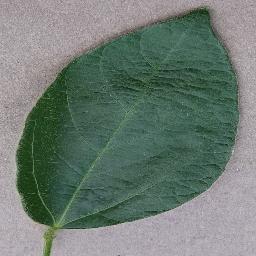
Label: Soybean___healthy